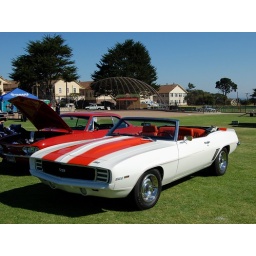
'69 Camaro SS 396 in Indy Pace Car white with orange SS stripes